Indianapolis

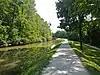
Segment of the former Indiana Central Canal, an American Water Landmark

Indianapolis is located in the East North Central region of the Midwestern United States, about south-southeast of Indiana's geographic center. It is situated northwest of Cincinnati, Ohio, north of Louisville, Kentucky, southeast of Chicago, Illinois, and west of Columbus, Ohio. According to the U.S. Census Bureau, the Indianapolis (balance) encompasses a total area of , of which is land and is water. It is the 18th-most extensive city by land area in the U.S.